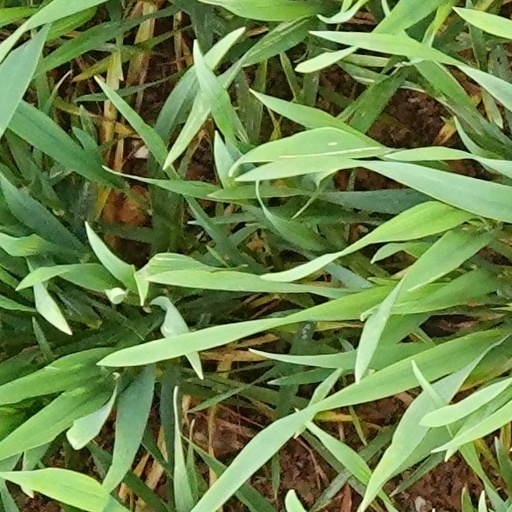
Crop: wheat